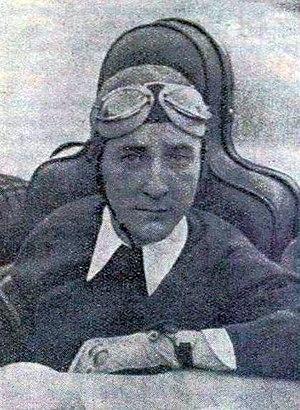
René Le Bègue, au Grand Prix de l'ACF 1939.
René Le Bègue, né le 15 janvier 1914 à Paris et décédé le 24 février 1946 également à Paris, était un pilote de rallye français, de Grand-Prix automobiles, et de courses d'endurance.